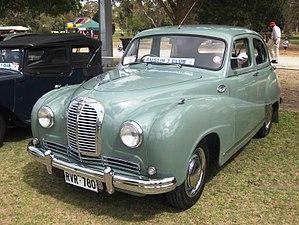
L' Austin A70 Hampshire et par après, l'Austin A70 Hereford sont des voitures produites par Austin en Grande-Bretagne entre 1948 et 1954. Elles sont de conception carrosserie-sur-châssis conventionnelle et similaires en style aux plus petites A40 Devon et A40 Somerset respectivement. 85.682 exemplaires furent construits.